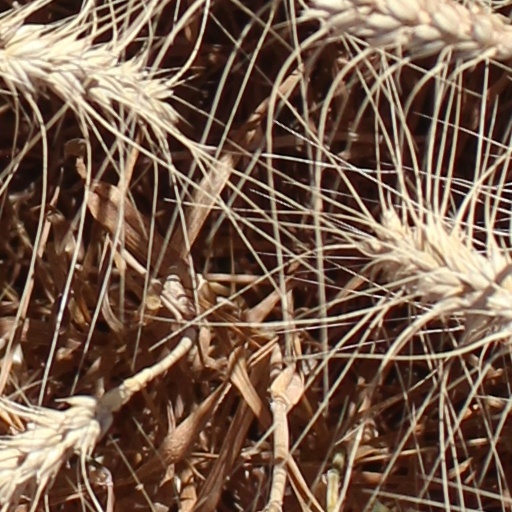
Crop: wheat